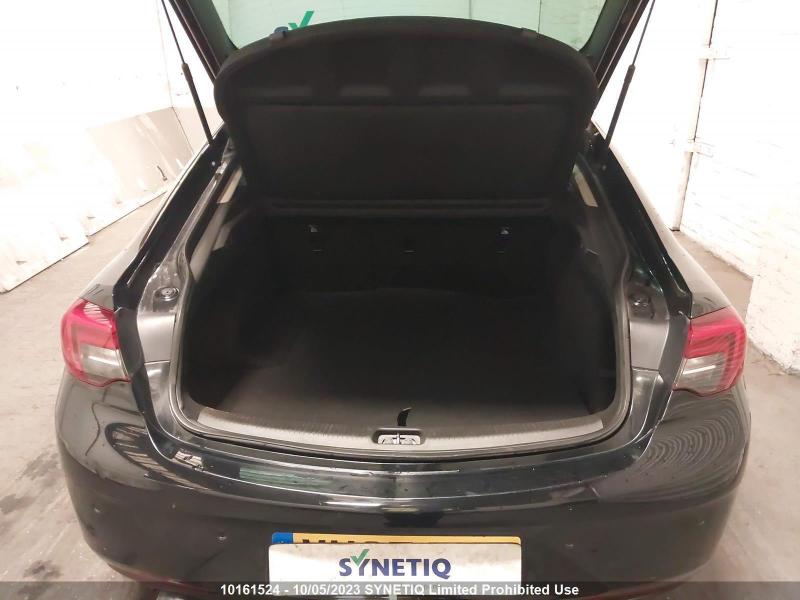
Aucun dommage détecté.
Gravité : aucun